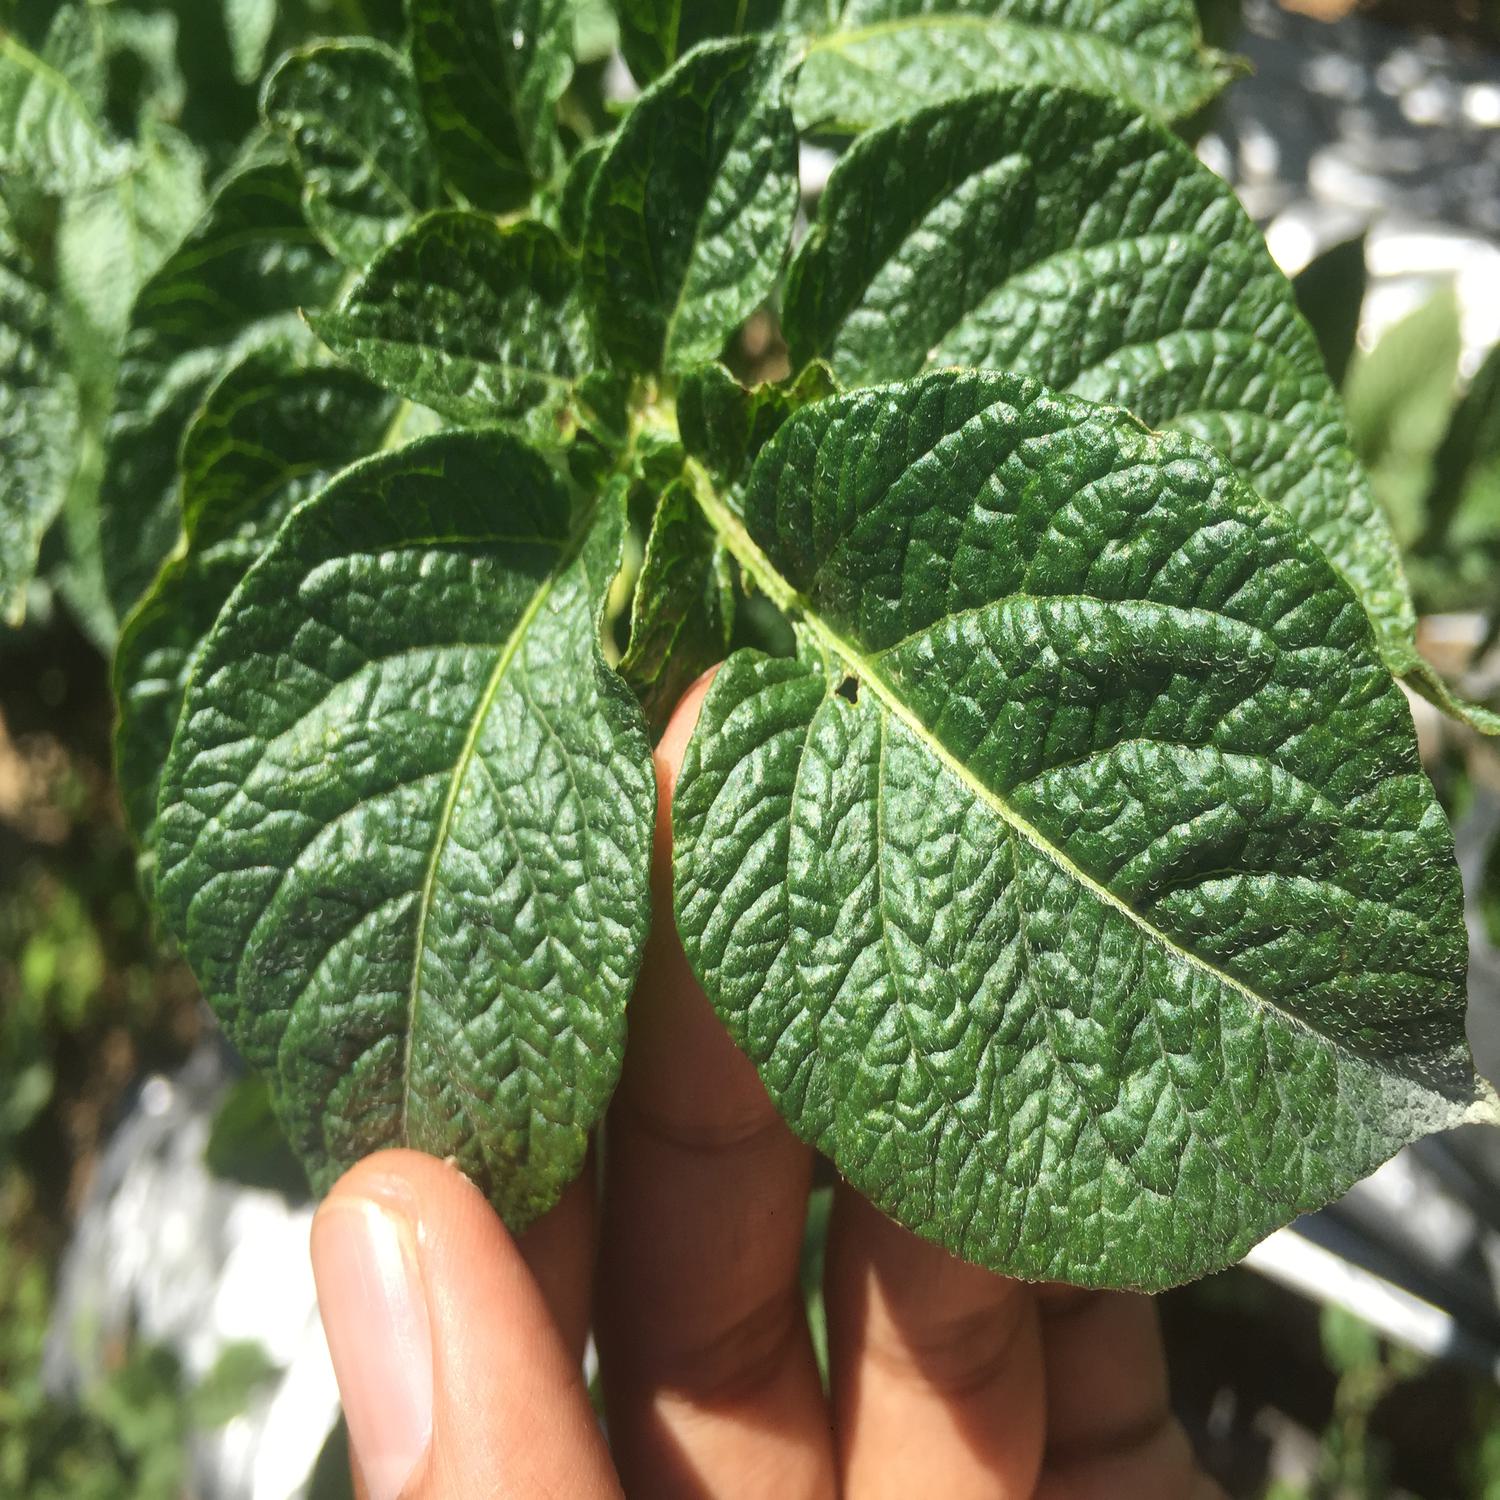
Label: Healthy